Finningham

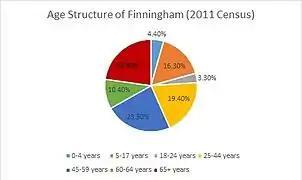

The mean age in Finningham was 44.9 years (2011 Census) – compared to the national average of 39.3 years. This could be because of the higher proportion of elderly people (22.8% were over 65 years old) who may have retired and live in rural villages such as Finningham.